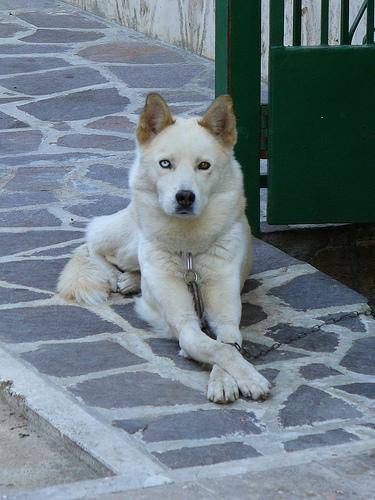
Eskimo_dog